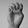
ASL letter: E